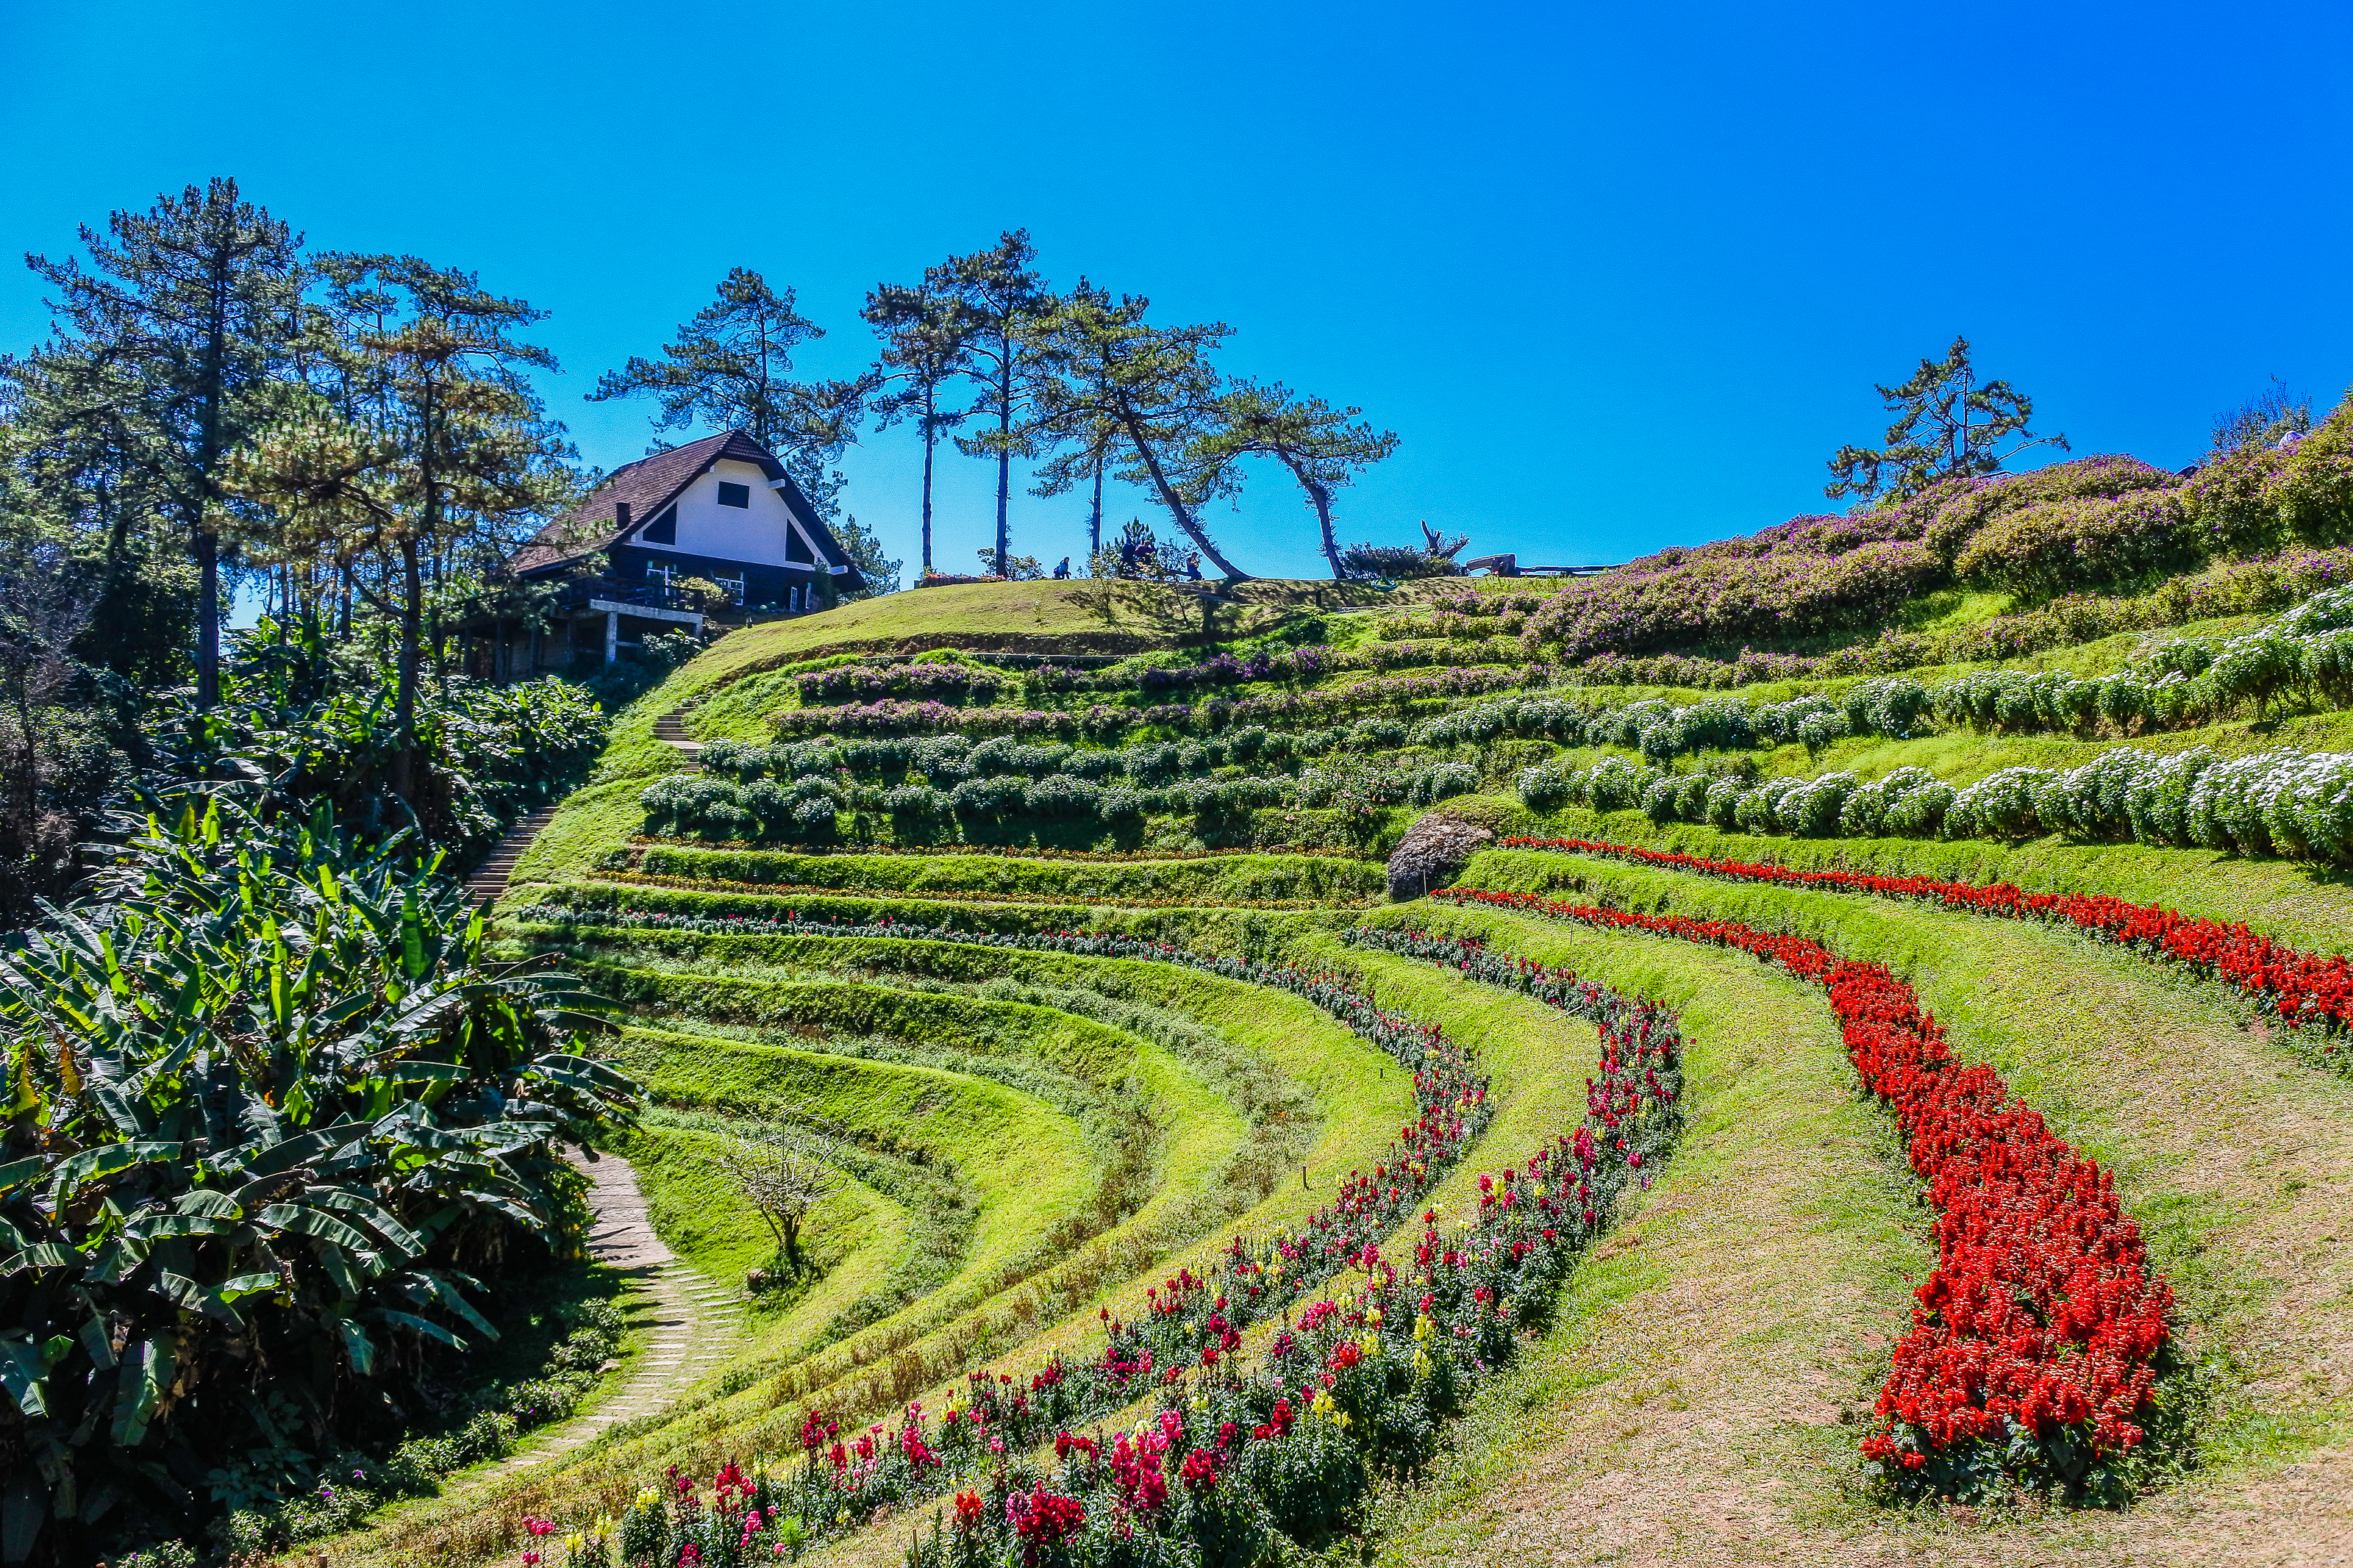
forest, sunrise, huai, traveler, pattern, tourism, holiday, huenamdang, summer, beautiful, mountain, view, mai, top, grass, design, thailand, dang, national, season, nam, nobody, sunny, day, park, sky, viewpoint, flowers, green, natural, wallpaper, nature, tree, outdoor, hill, sunlight, blue, huay, background, travel, landscape, natural landscape, plantation, garden, wilderness, botany, field, hill station, plant, spring, rural area, botanical garden, flower, farm, crop, agriculture, terrace, vacation, tourist attraction, grassland